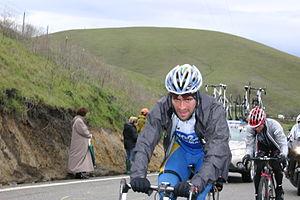
Christophe Riblon, né le 17 janvier 1981 à Tremblay-lès-Gonesse, est un coureur cycliste français, professionnel de 2005 à 2017 au sein de l'équipe française AG2R La Mondiale. Il a notamment remporté la première étape pyrénéenne du Tour de France 2010 à Ax 3 Domaines, l'étape de l'Alpe d'Huez lors du Tour de France 2013 et a obtenu deux médailles d'argent lors de championnats du monde de cyclisme sur piste : à la course aux points en 2008 et à l'américaine avec Morgan Kneisky en 2010.